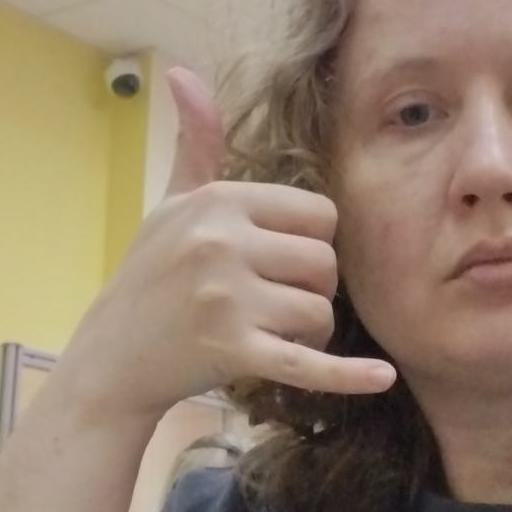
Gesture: call